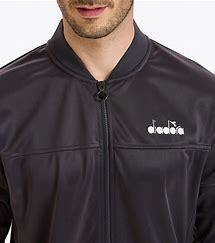
Brand: Diadora
Model: 100